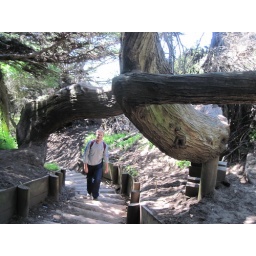
gnarled tree held up by wooden slabs